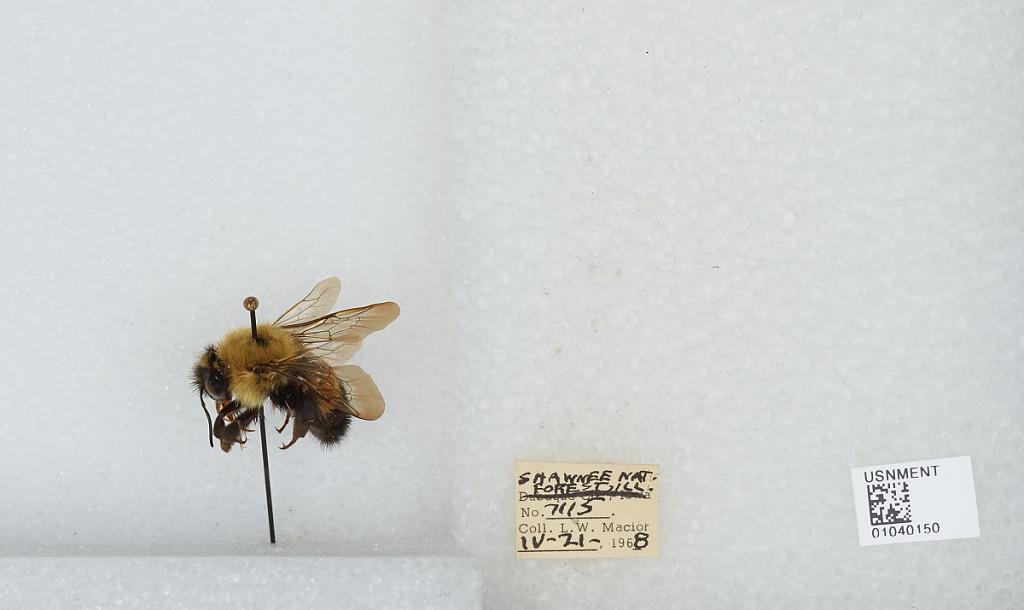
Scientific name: Bombus (Pyrobombus) vagans vagans Smith
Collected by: L. Macior
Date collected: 1968-4-21
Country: United States
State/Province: Illinois
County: Johnson
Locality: Shawnee National Forest
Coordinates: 37.5, -88.67